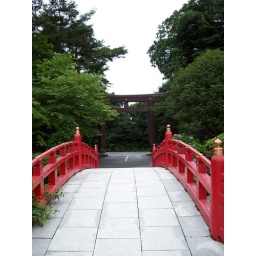
a nice looking japanese bridge on top of the hill in sendai